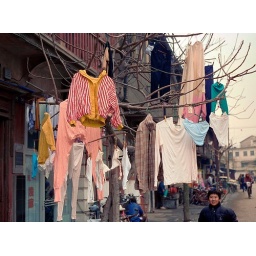
girl walking under laundry